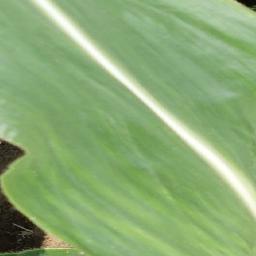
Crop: corn
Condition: (maize)_healthy